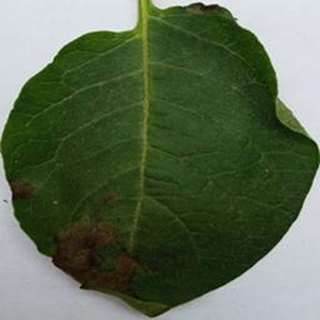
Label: potato_late_blight